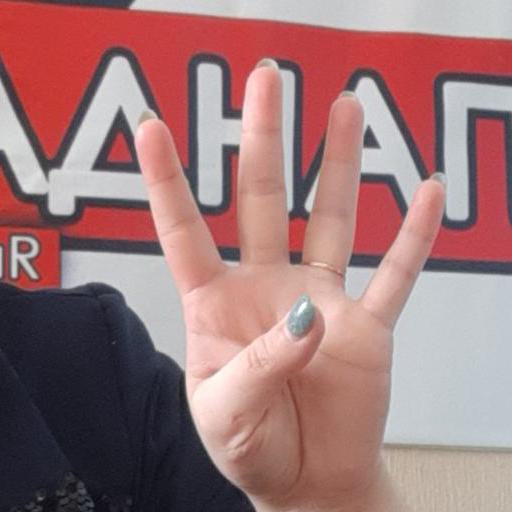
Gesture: four